Acorn Computers

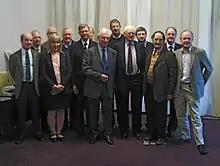
Principal creators of the BBC micro in 2008, some 26 years after its release

Although the NewBrain was under heavy development by Newbury, it soon became clear that they were not going to be able to produce it—certainly not in time for the literacy programme nor to the BBC's specification. The BBC's programmes, initially scheduled for autumn 1981, were moved back to spring 1982. After Curry and Sinclair found out about the BBC's plans, the BBC allowed other manufacturers to submit their proposals. Hauser quickly drafted in Steve Furber (who had been working for Acorn on a voluntary basis since the ACE fruit machine project) and Sophie Wilson to help complete a revised version of the Proton which met the BBC's specifications. BBC visited Acorn and were given a demonstration of the Proton. Shortly afterwards, the literacy programme computer contract was awarded to Acorn, and the Proton was launched in December 1981 as the BBC Micro. In April 1984, Acorn won the Queen's Award for Technology for the BBC Micro. The award paid special tribute to the BBC Micro's advanced design, and it commended Acorn "for the development of a microcomputer system with many innovative features".